Royal regalia in Nigeria

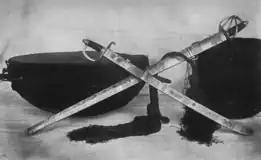
The regalia of Katsina, consisting of a large camel-drum of bronze, a bronze pot, and two swords, including Gajere, the ancient state sword of Katsina.

Other objects included in a comprehensive list of regalia could be small to medium-sized statues, such as those found in the Benin Kingdom.